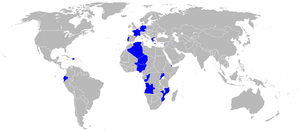
Le Nord 2501, communément appelé Noratlas et surnommé la Grise, est un avion de transport militaire français. Il s'agit d'un bimoteur bipoutre à ailes hautes, réalisé par Nord-Aviation à la fin des années 1940. Construit à un peu plus de 400 exemplaires, dont certains destinés au transport civil de passagers, il a été utilisé par une dizaine de pays jusqu'à la fin des années 1990.